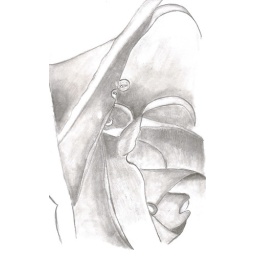
inspired by a shakesspeare quote.....&amp;quot;I'll say she looks as clear as a mourning rose washed with dew&amp;quot;